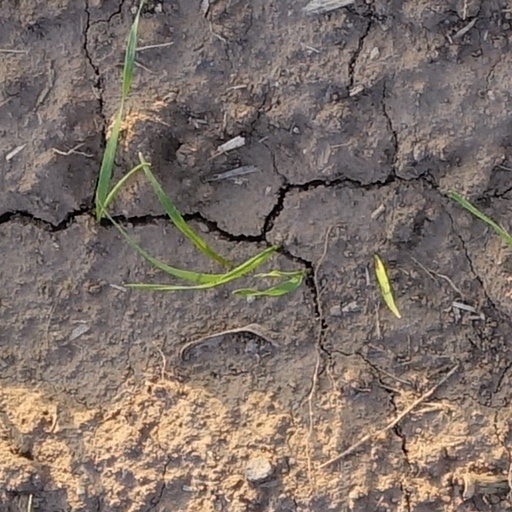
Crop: wheat